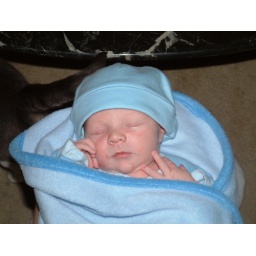
baby boy in blue